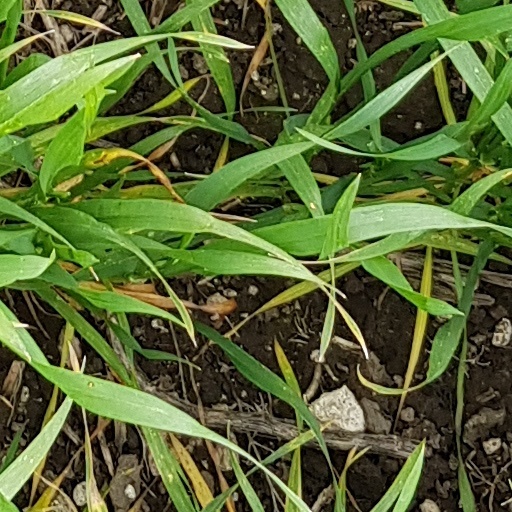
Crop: wheat